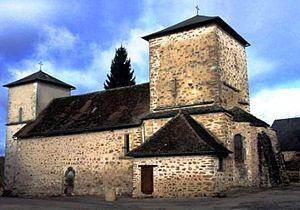
Meuzac est une commune française située dans le département de la Haute-Vienne, en région Nouvelle-Aquitaine.